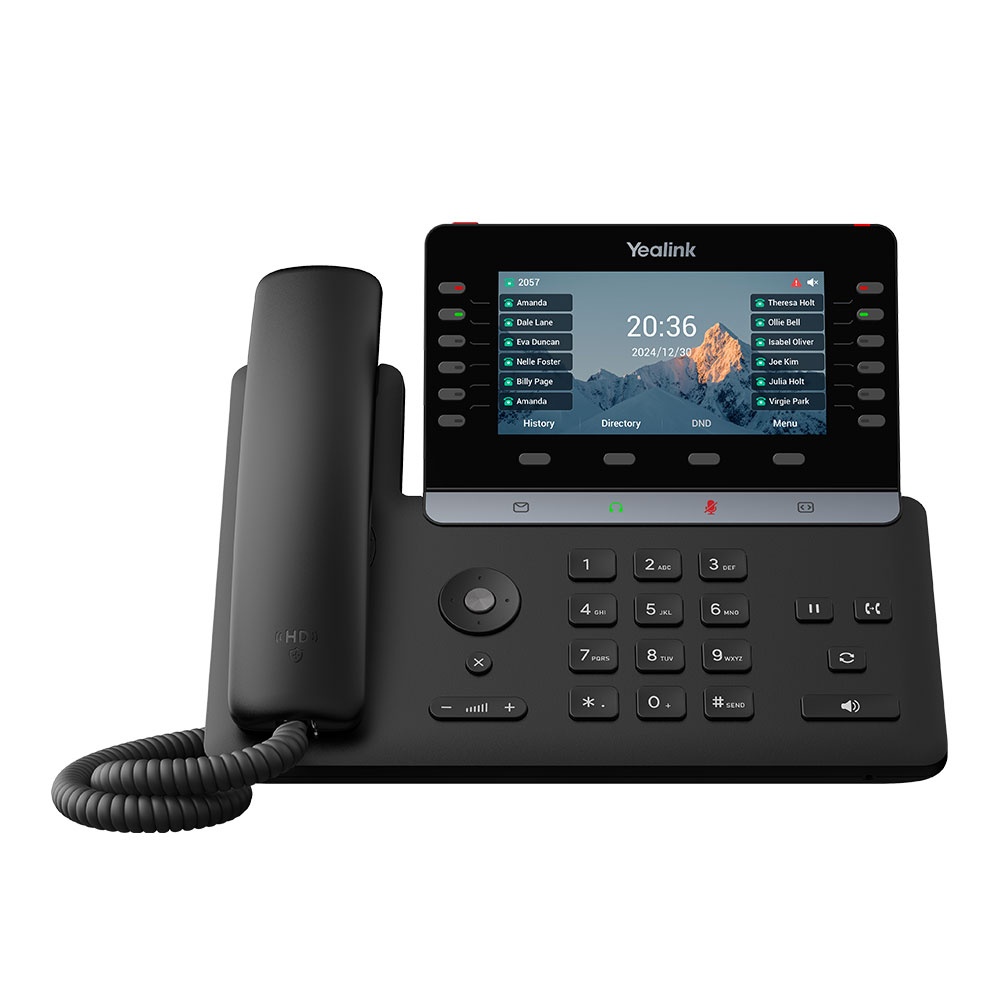
Yealink SIP-T85W
Tailored for high-performing executives and professionals, the Yealink T85W Prime Business Phone delivers exceptional desktop communication. Its adjustable 5.5-inch color LCD ensures optimal viewing comfort, while the hall switch handset minimizes ambient noise for a quieter workspace. Yealink’s proprietary AI noise cancellation technology guarantees crystal-clear audio, supported by ultra-HD sound and broadband codecs for lifelike call quality. Equipped with Bluetooth 5.0 and dual-band Wi-Fi 6 (2.4G/5G), it stays ahead of tech trends. Powered by Linux 6.1 and fortified with TEE hardware encryption, it ensures secure data storage. As part of the T8X series, it expands the Yealink ecosystem—offering seamless headset compatibility, LCD-based configuration and upgrades, and intelligent channel switching via wearing detection. Core Features: Linux 6.1 version TEE hardware encryption solution Dual system function Unified firmware for T7X series (T73U, T73W, T74U, T74W, T77W), T85W, and T87W Up to 16 SIP accounts PoE support Support USB headset and EHS Built-in Bluetooth, WiFi Supports color-screen expansion modules One adjustable angle for desktop placement Wall mountable Handset with hall switch
Brand: Yealink
Category: Electronics > Communications > Telephony > Corded Phones